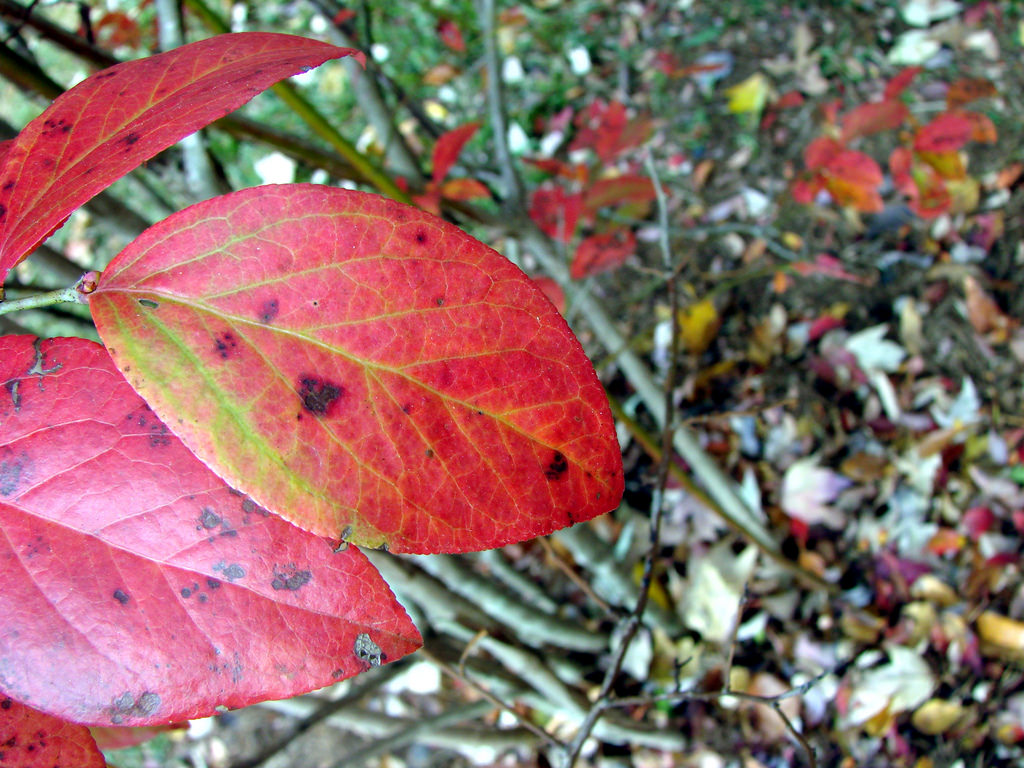
Labels: Blueberry leaf, Blueberry leaf, Blueberry leaf